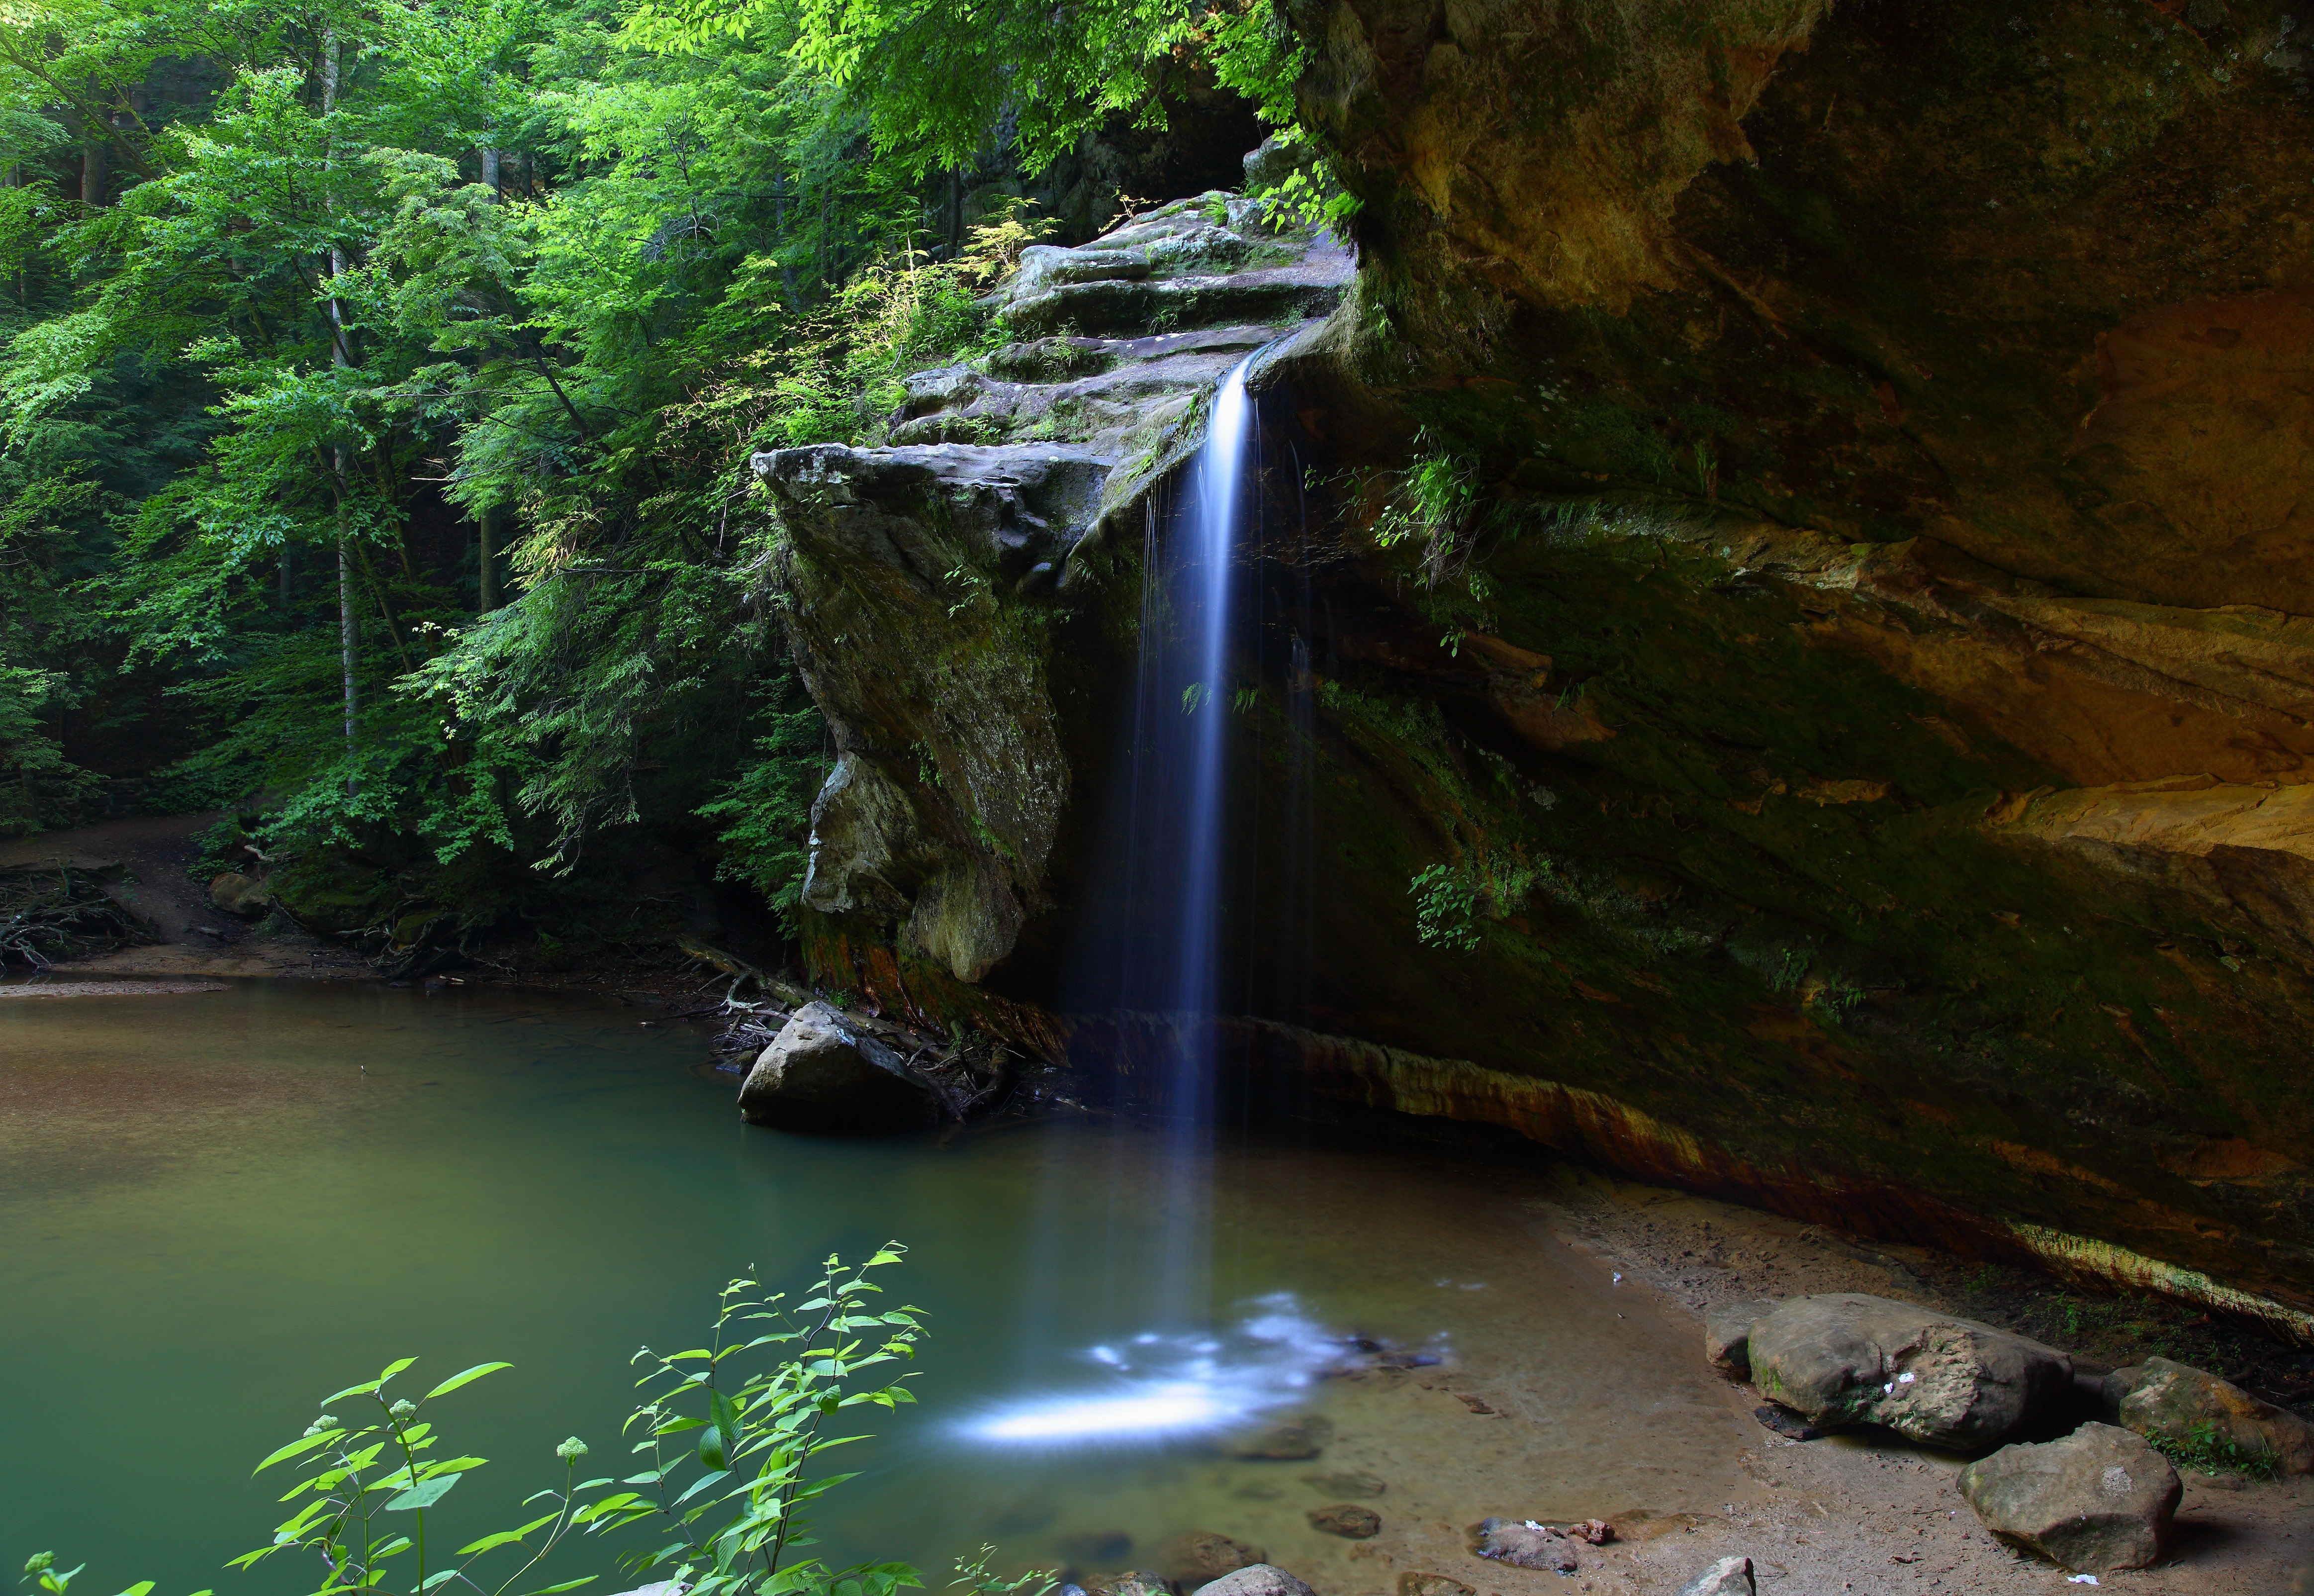
tree, water, nature, forest, rock, waterfall, creek, wilderness, river, valley, country, summer, stream, spring, green, reflection, jungle, body of water, rocks, rainforest, waterfalls, water feature, watercourse, west virginia